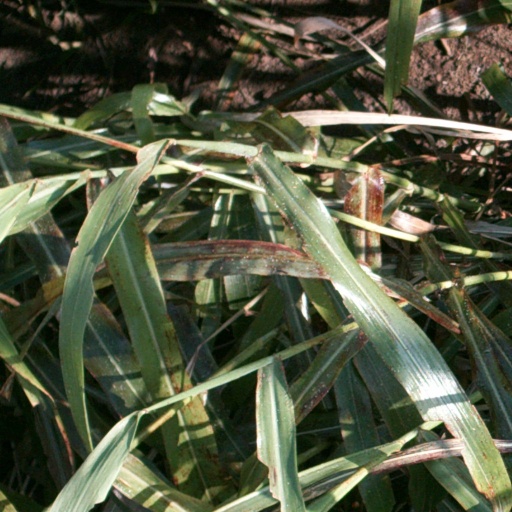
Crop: sorghum